William Nadylam

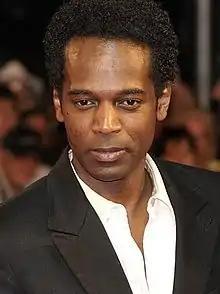
Nadylam in 2009

He is known for playing the role of Yusuf Kama in the "Fantastic Beasts" film series from the Wizarding World franchise.